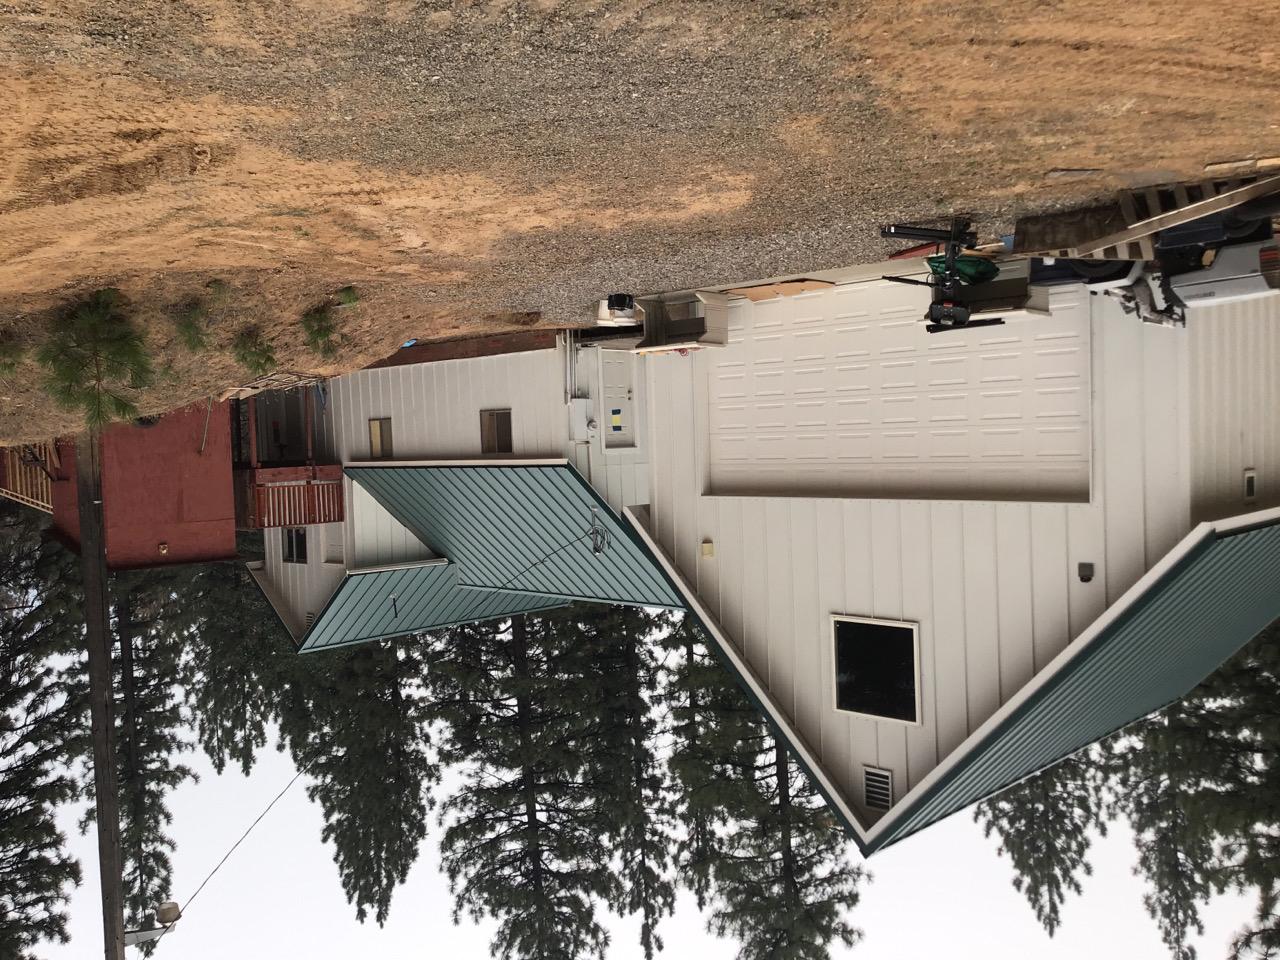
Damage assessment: no_damage